Glenrock State Conservation Area

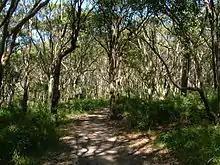
Walking track through open forest, Glenrock State Conservation Area

Glenrock State Conservation Area is a protected conservation area located eight kilometres south of the central business district of Newcastle in the state of New South Wales, on the east coast of Australia. The park borders the coast and encompasses 534 hectares stretching from the residential suburbs of Merewether to Dudley within the Newcastle and Lake Macquarie Local Government Areas.